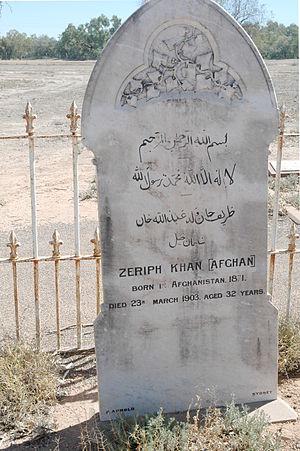
Les Afghans ou Ghans sont les chameliers originaires de l'Afghanistan et du Raj britannique, principalement des Pachtounes, envoyés en Australie afin de guider les dromadaires chargés de faciliter l'exploration puis la mise en valeur de l'outback, l'arrière pays désertique du continent.